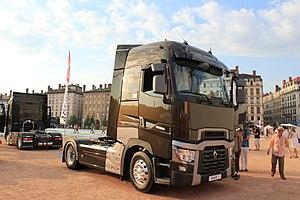
Le nouveau Renault T est exposé lors de la manifestation «
Le Renault Trucks gamme T est un camion Longue distance fabriqué par Renault Trucks. Il dispose de deux motorisations : un moteur de 11 l de 380 à 460 ch et un moteur de 13 l de 440 à 520 ch. Le modèle T High, digne remplaçant du Magnum, ne dispose que du moteur 13 l de 440, 480 et 520 ch. Le Renault Trucks T est un mixe du Premium et du Magnum pour faire un camion économique en carburant comme le Premium et puissant et confortable comme le Magnum, il est vendu aussi en configuration 6×4 et 6×2.